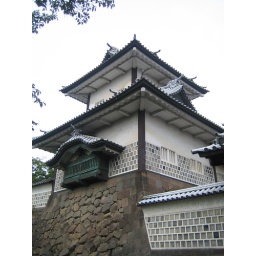
one of the few remaining original structures besides simple foundations. the white lead roof tiles are unusual in castles